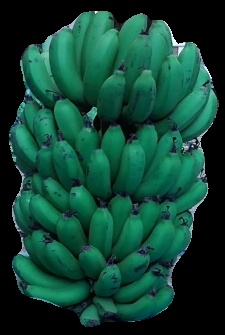
Variety: pachbale
Grade: grade2